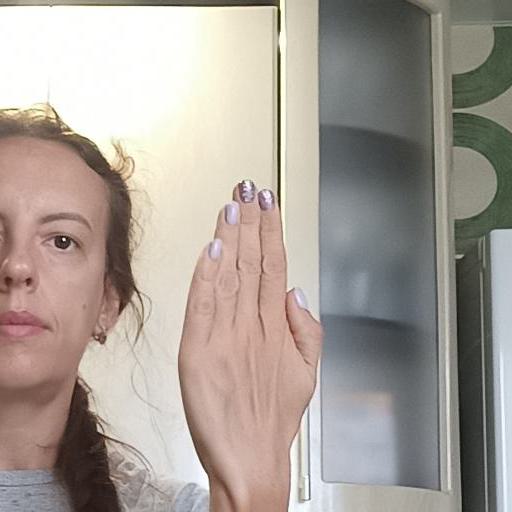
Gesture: stop_inverted